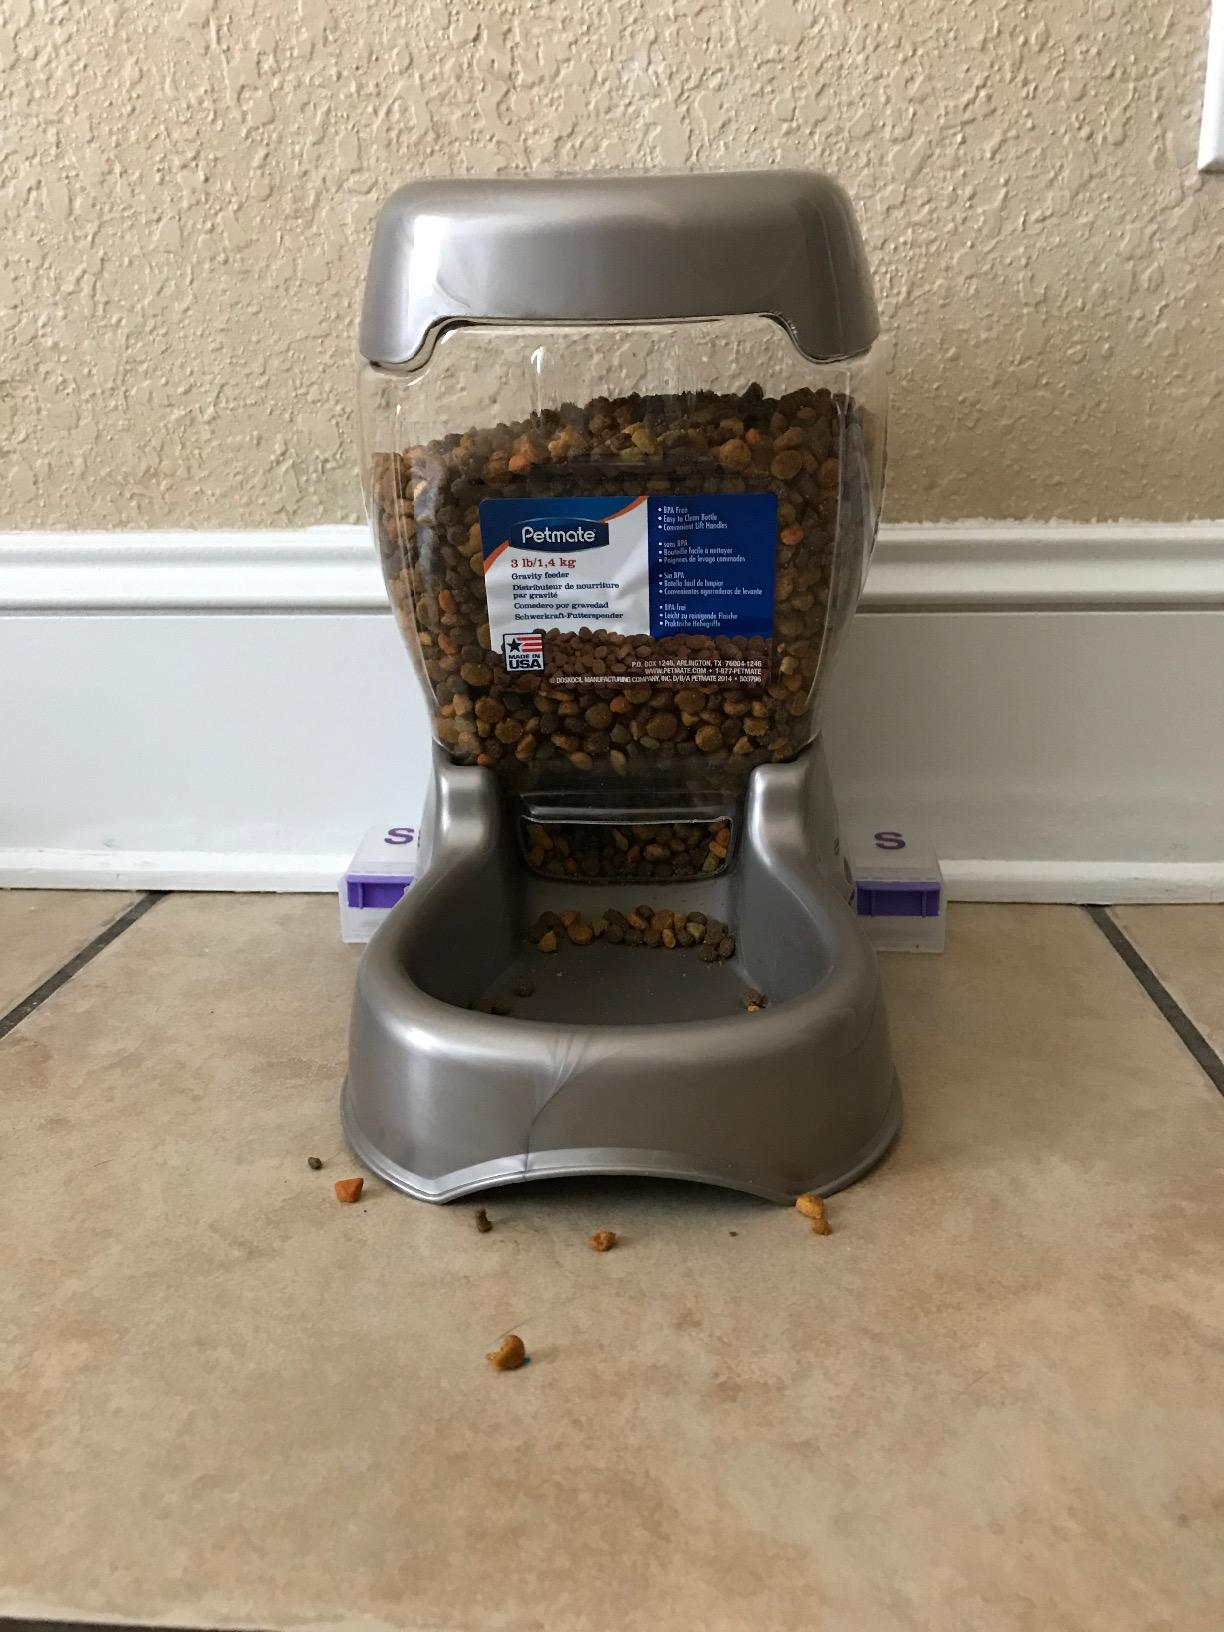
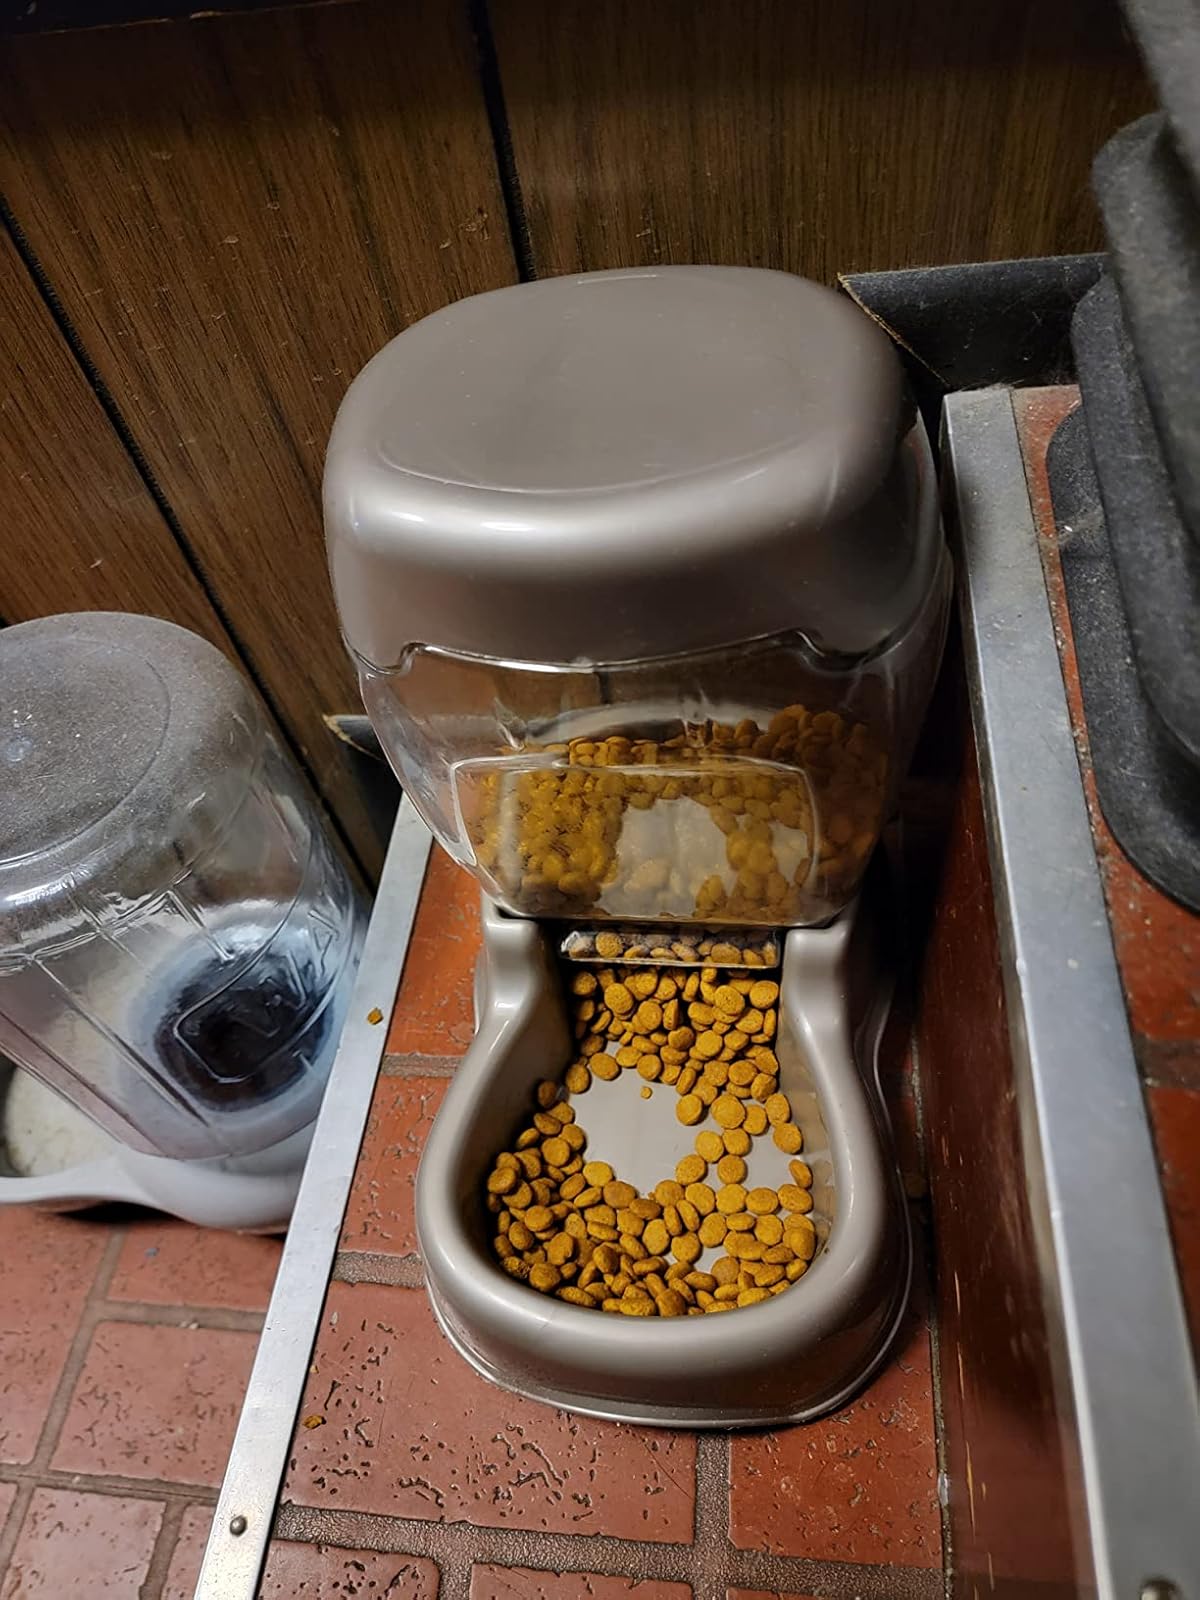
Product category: items_feeder
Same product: yes